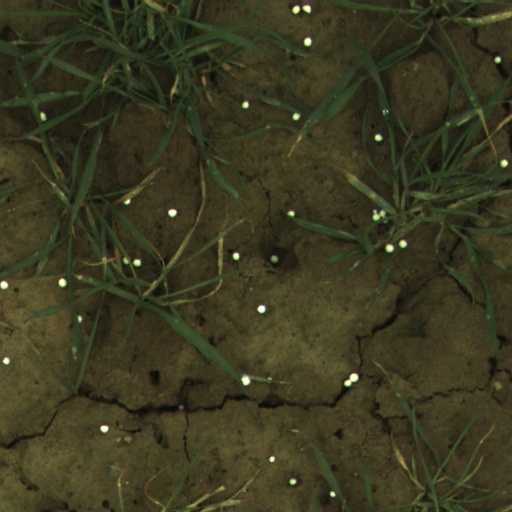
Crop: wheat